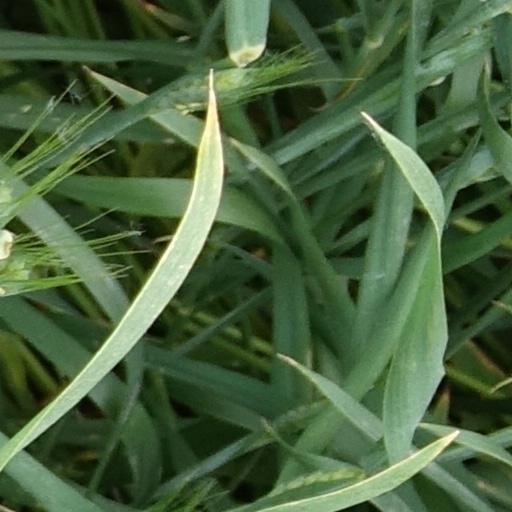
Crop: wheat